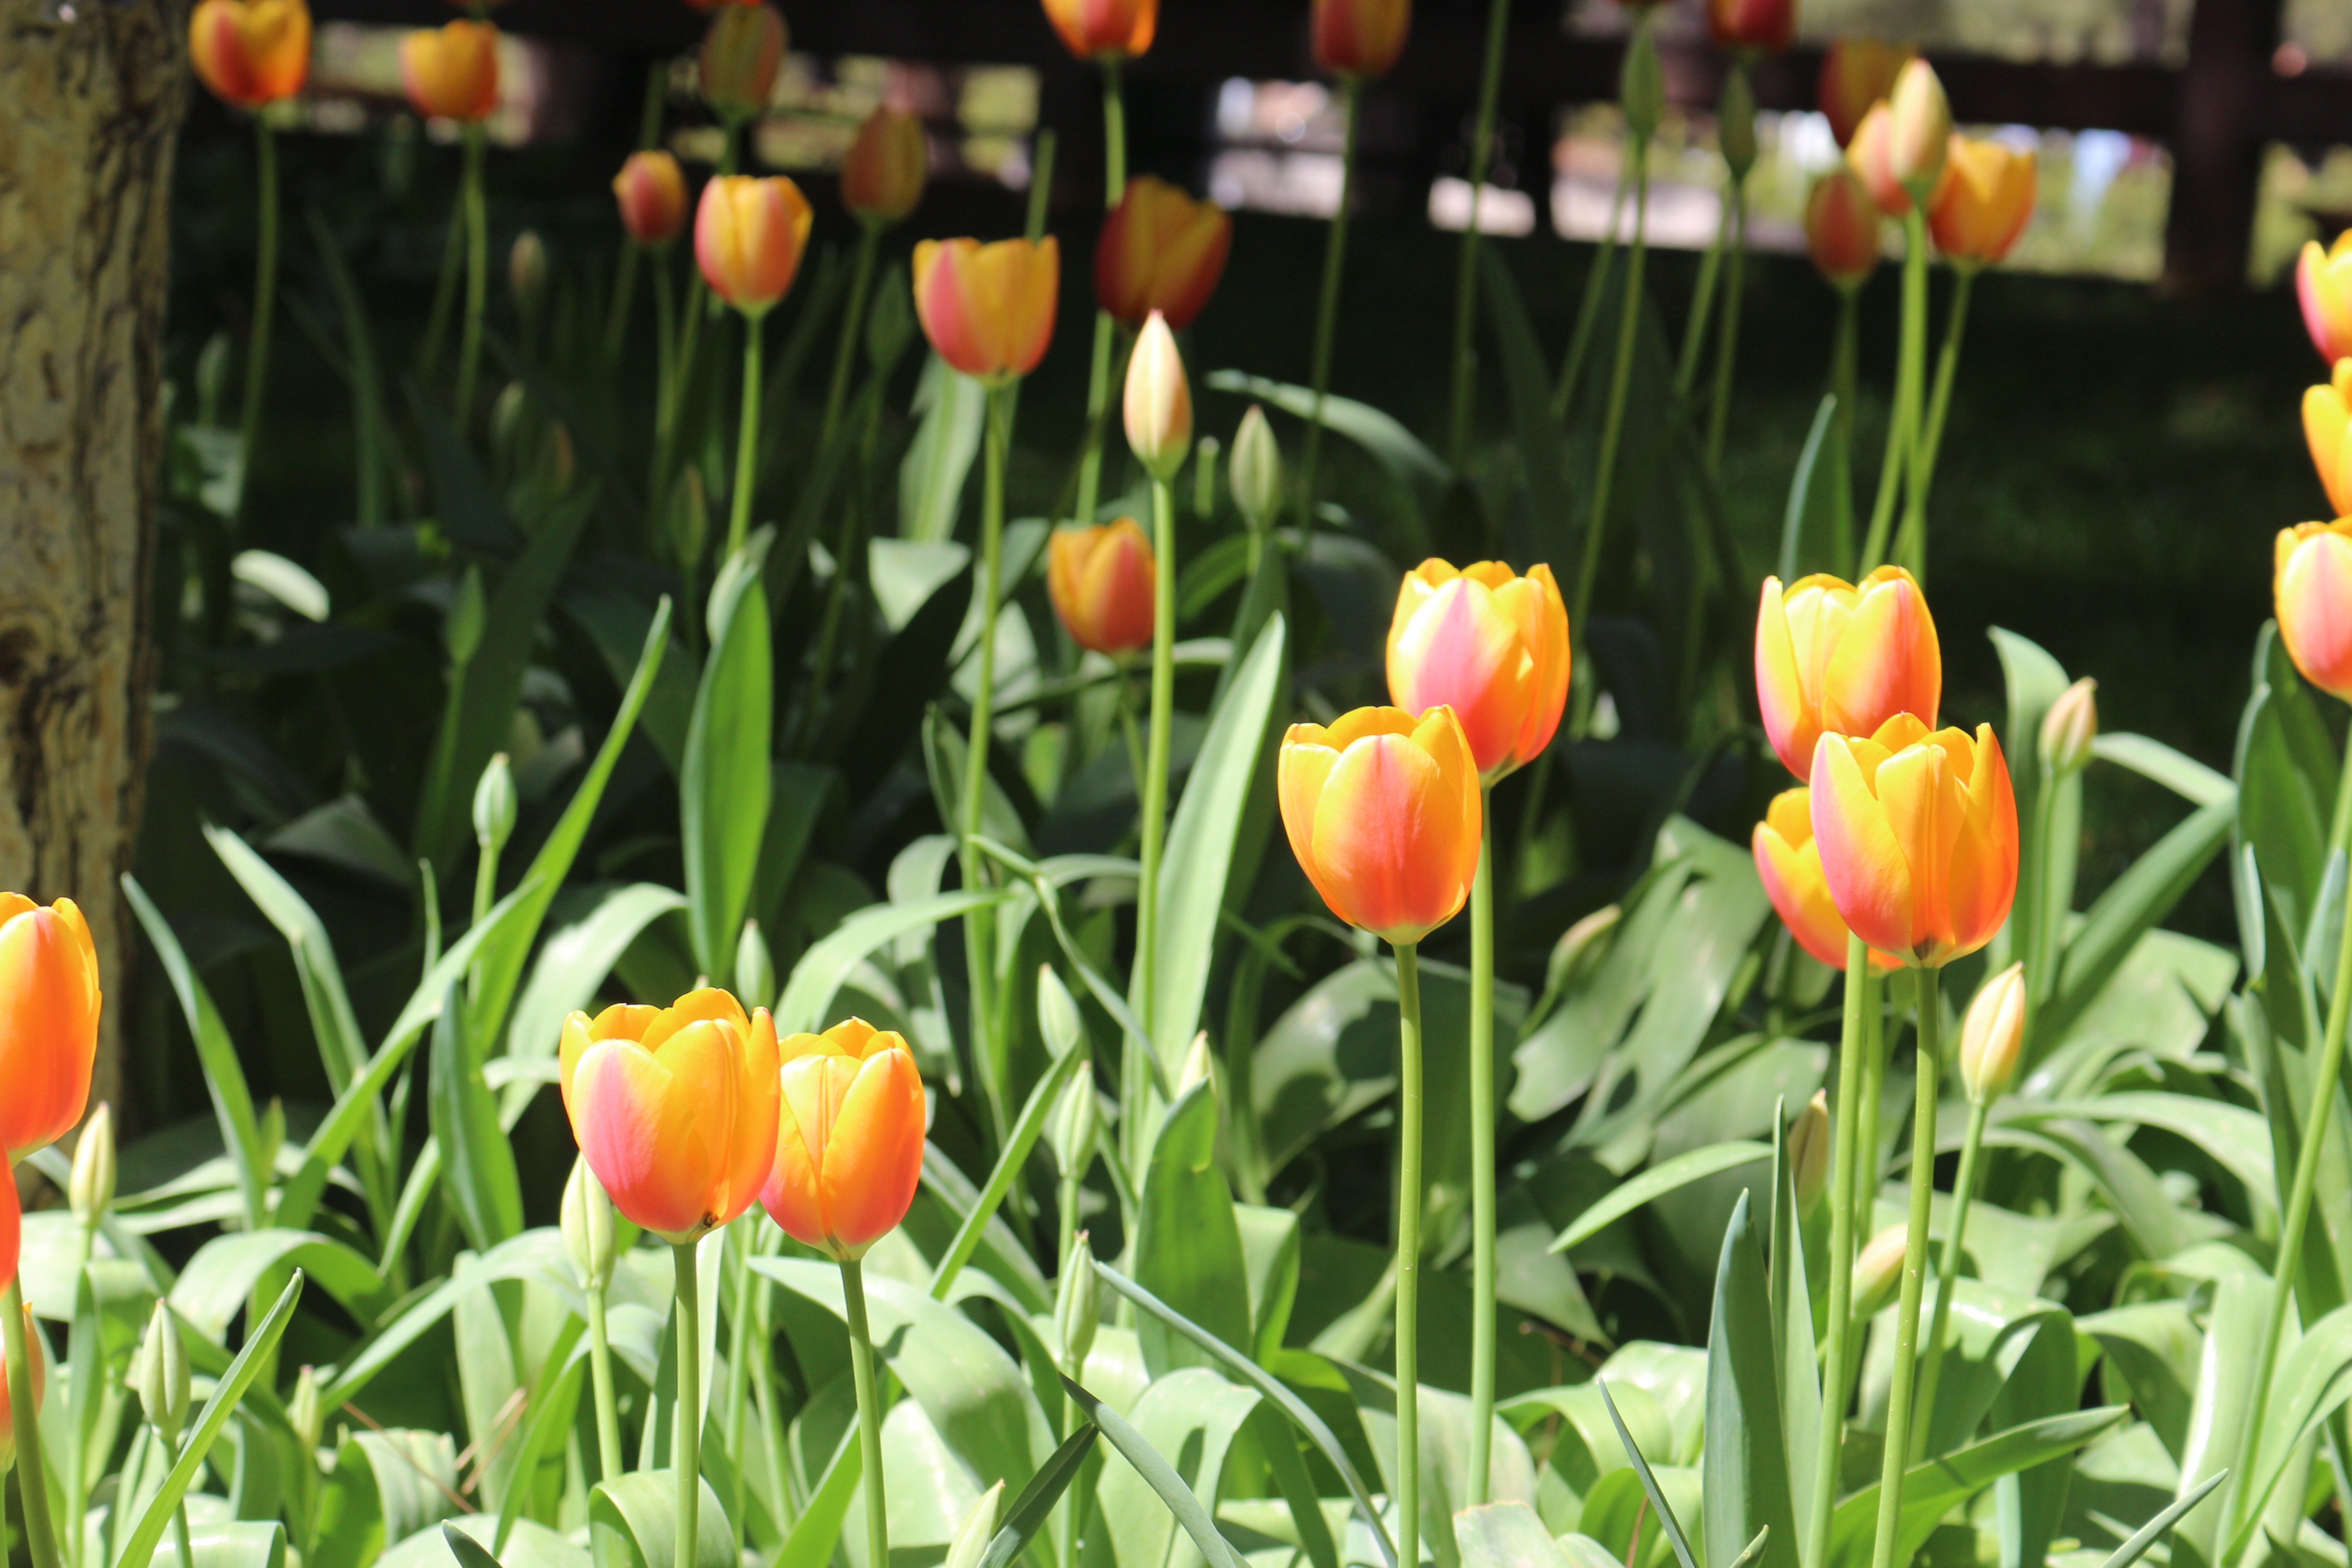
flower, flowers, green, yellow, nature, plant, flowering plant, tulip, spring, seed plant, wildflower, botanical garden, petal, garden, lily family, plant stem, field